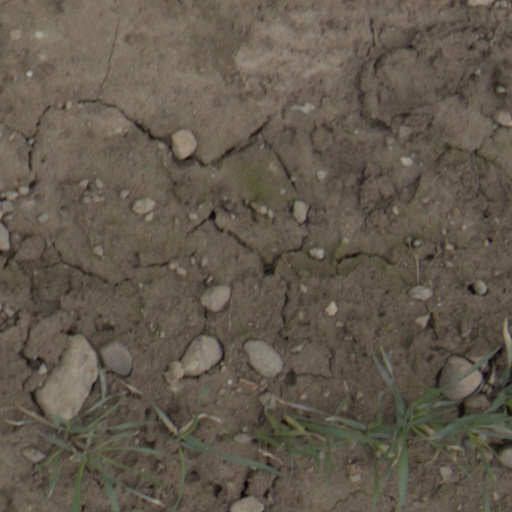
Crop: wheat